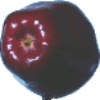
Label: Apple Red Delicious 1